Salvatore Mannuzzu

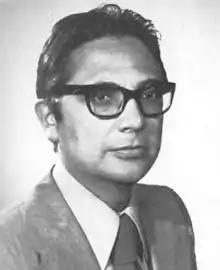
Salvatore Mannuzzu

Salvatore Mannuzzu (7 March 1930 – 10 September 2019) was an Italian writer, politician, and magistrate.